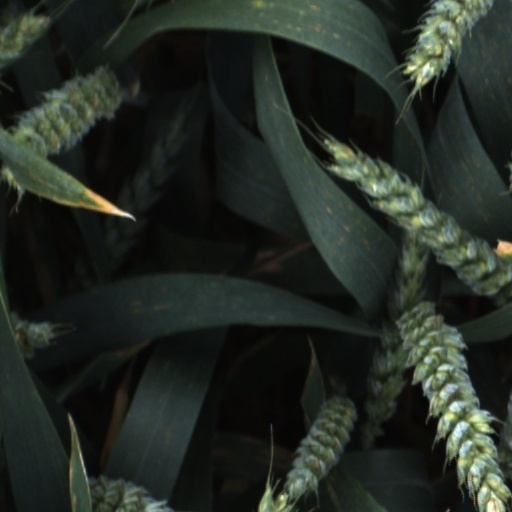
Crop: wheat